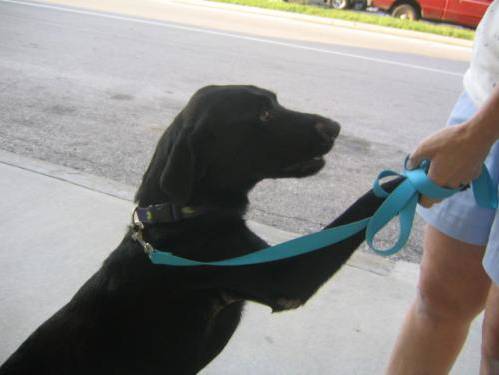
Label: dog